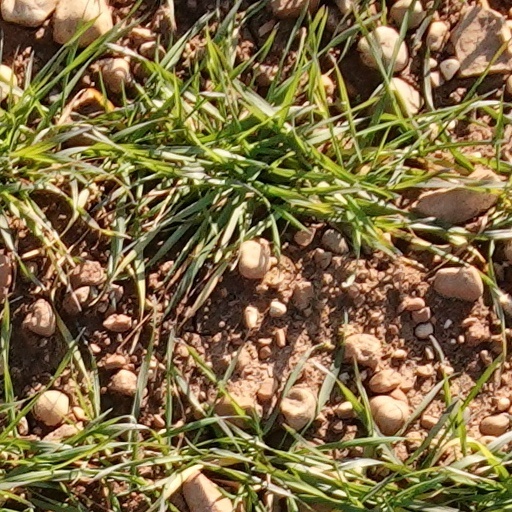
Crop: wheat